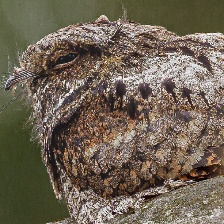
Species: EASTERN WIP POOR WILL
Scientific name: ANTROSTOMUS VOCIFERUS